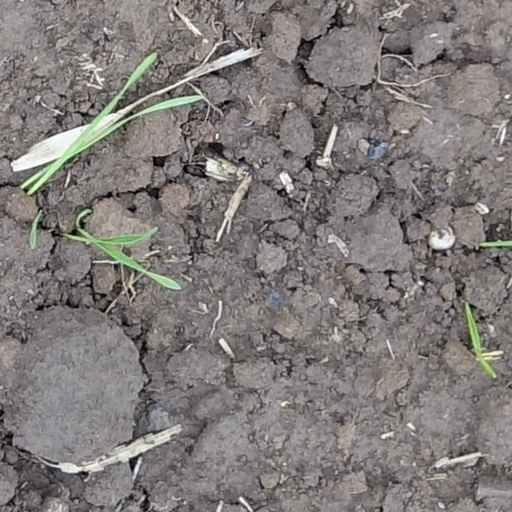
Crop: wheat